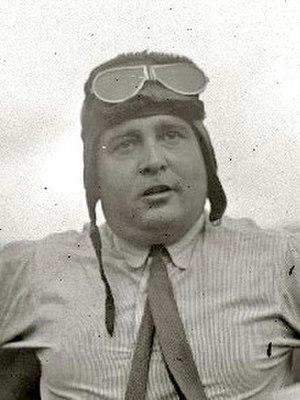
Juan de la Cierva y Codorníu, né à Murcie en Espagne le 21 septembre 1895 et mort le 9 décembre 1936 à Croydon, Angleterre, est un inventeur espagnol. Son père était le maire de Murcie Juan de la Cierva y Peñafiel, plus tard ministre de la Guerre.